Nadja Sieger

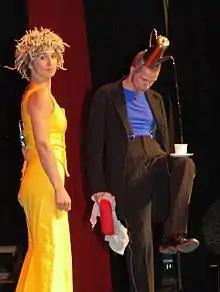
"Ursus & Nadeschkin", Nadja Sieger to the left, in February 2009

Nadja Sieger (born May 22,1968 in Zürich) is a Swiss comedian, singer, writer, actress and producer, better known as "Nadeschkin" of the comedian duo Ursus & Nadeschkin.